I Think I Love My Wife

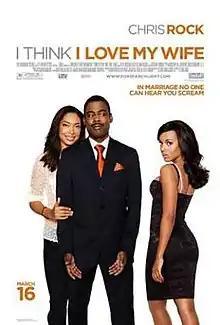
Promotional movie poster

I Think I Love My Wife is a 2007 American romantic comedy film starring Chris Rock, Kerry Washington and Gina Torres. Rock co-wrote the film with Louis C.K. and also directed and produced it. It is a remake of the 1972 French film "Love in the Afternoon" by Éric Rohmer. The film was released on March 16, 2007 and received generally negative reviews from critics.